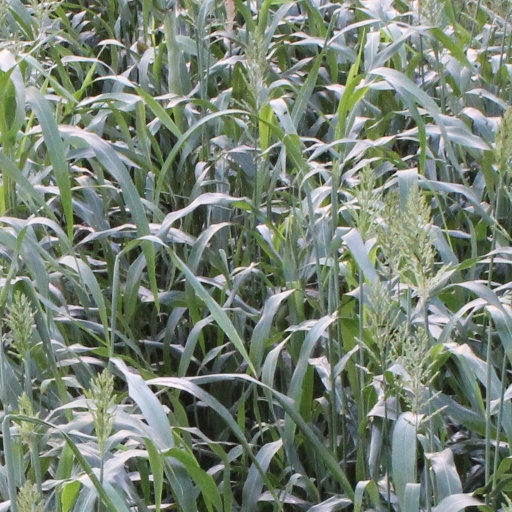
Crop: sorghum